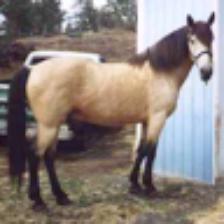
Label: NonHuman